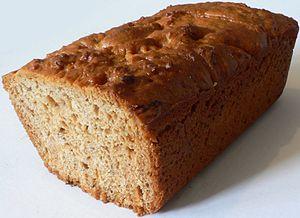
Pain d'épices, préparé par le photographe